Francis Joseph Lee

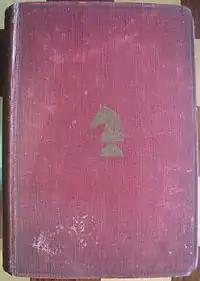
"The Complete Chess-Guide" by F. J. Lee and George H. D. Gossip (1903)

Lee and George H. D. Gossip co-wrote the books "The Chess Player's Mentor" (1895) and "The Complete Chess-Guide" (1903). The latter was in effect a much-expanded version of the former, containing "Chess Player's Mentor" (Part I), "Modern Chess Brilliancies" (Part II), "Guide to the Openings" (Part III), and "Games at Odds" (Part IV).